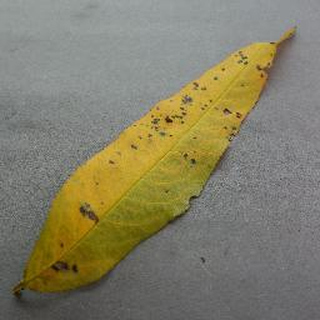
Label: peach_bacterial_spot